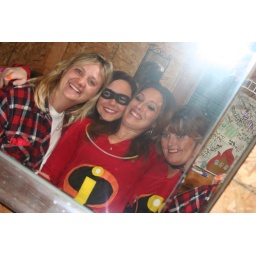
girls in the bathroom